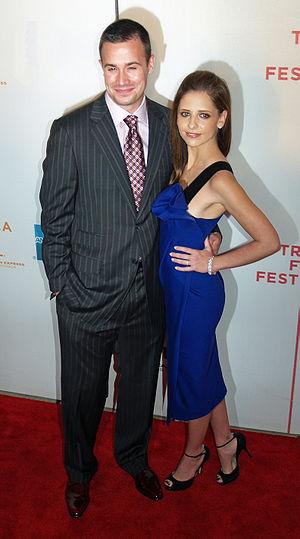
Freddie James Prinze Jr. est un acteur américain, né le 8 mars 1976 à Los Angeles, en Californie.
Sarah Michelle Gellar, née le 14 avril 1977 à New York, est une actrice, productrice et entrepreneuse américaine.